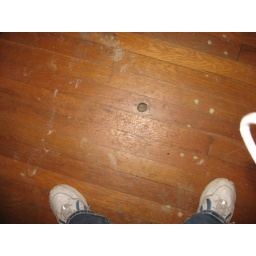
This hole was in the center of the office and had an old lamp wire in it.